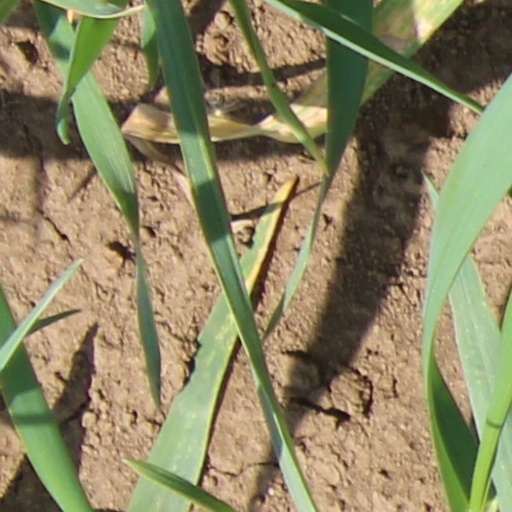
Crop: wheat